History of SE Palmeiras

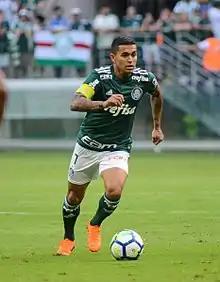
Dudu

In 2002, Palmeiras was relegated to the second division of the Brazilian Championship after a poor campaign, despite a theoretically strong squad that failed to deliver. The final blow came in a loss to Vitória in Bahia. In 2003, Palmeiras competed in and dominated the second division, finishing well ahead of rivals such as Botafogo, returning to the top tier the following year. The Série B champion squad underwent a major overhaul, betting on homegrown talents such as Vágner Love. Despite being in the second division, Palmeiras had the national championship's top scorer, Vágner Love, a first in club history. In 2004, Palmeiras finished fourth in the Brazilian Championship, returning to the Libertadores, where it holds the record for most appearances among Brazilian clubs, with four finals. In 2005, the "Verdão" again placed fourth in the Brasileirão, securing a spot in the Libertadores 2006 preliminary round, where it easily defeated Deportivo Táchira, ensuring another group stage appearance. In the round of 16, Palmeiras was eliminated by São Paulo for the second consecutive year after two close matches, with a controversial refereeing decision by Wilson Souza de Mendonça's crew, who called a nonexistent penalty on Júnior, inadvertently sparking a São Paulo counterattack. In 2006, Palmeiras had a strong Paulista Championship campaign but finished third, hampered by the absence of its star player, Juninho Paulista. In the Brazilian Championship, it had one of its worst campaigns, but avoided relegation.